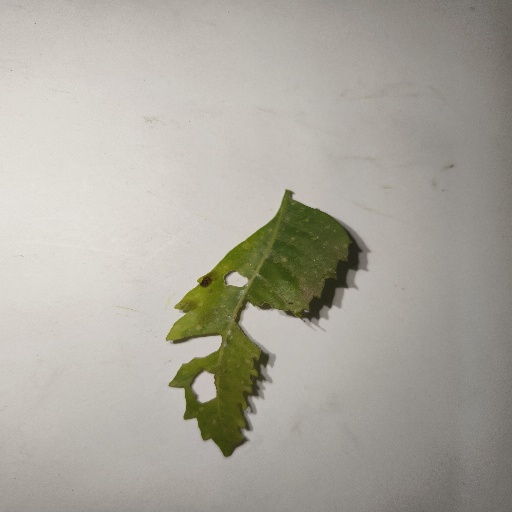
Species: Neem
Leaf condition: Shot Hole Leaf